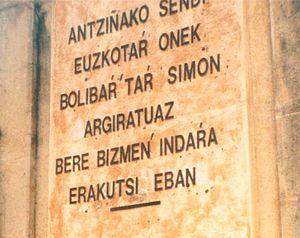
Ziortza-Bolibar en basque ou Cenarruza-Puebla de Bolíbar en espagnol est une commune de Biscaye dans la communauté autonome du Pays basque en Espagne.